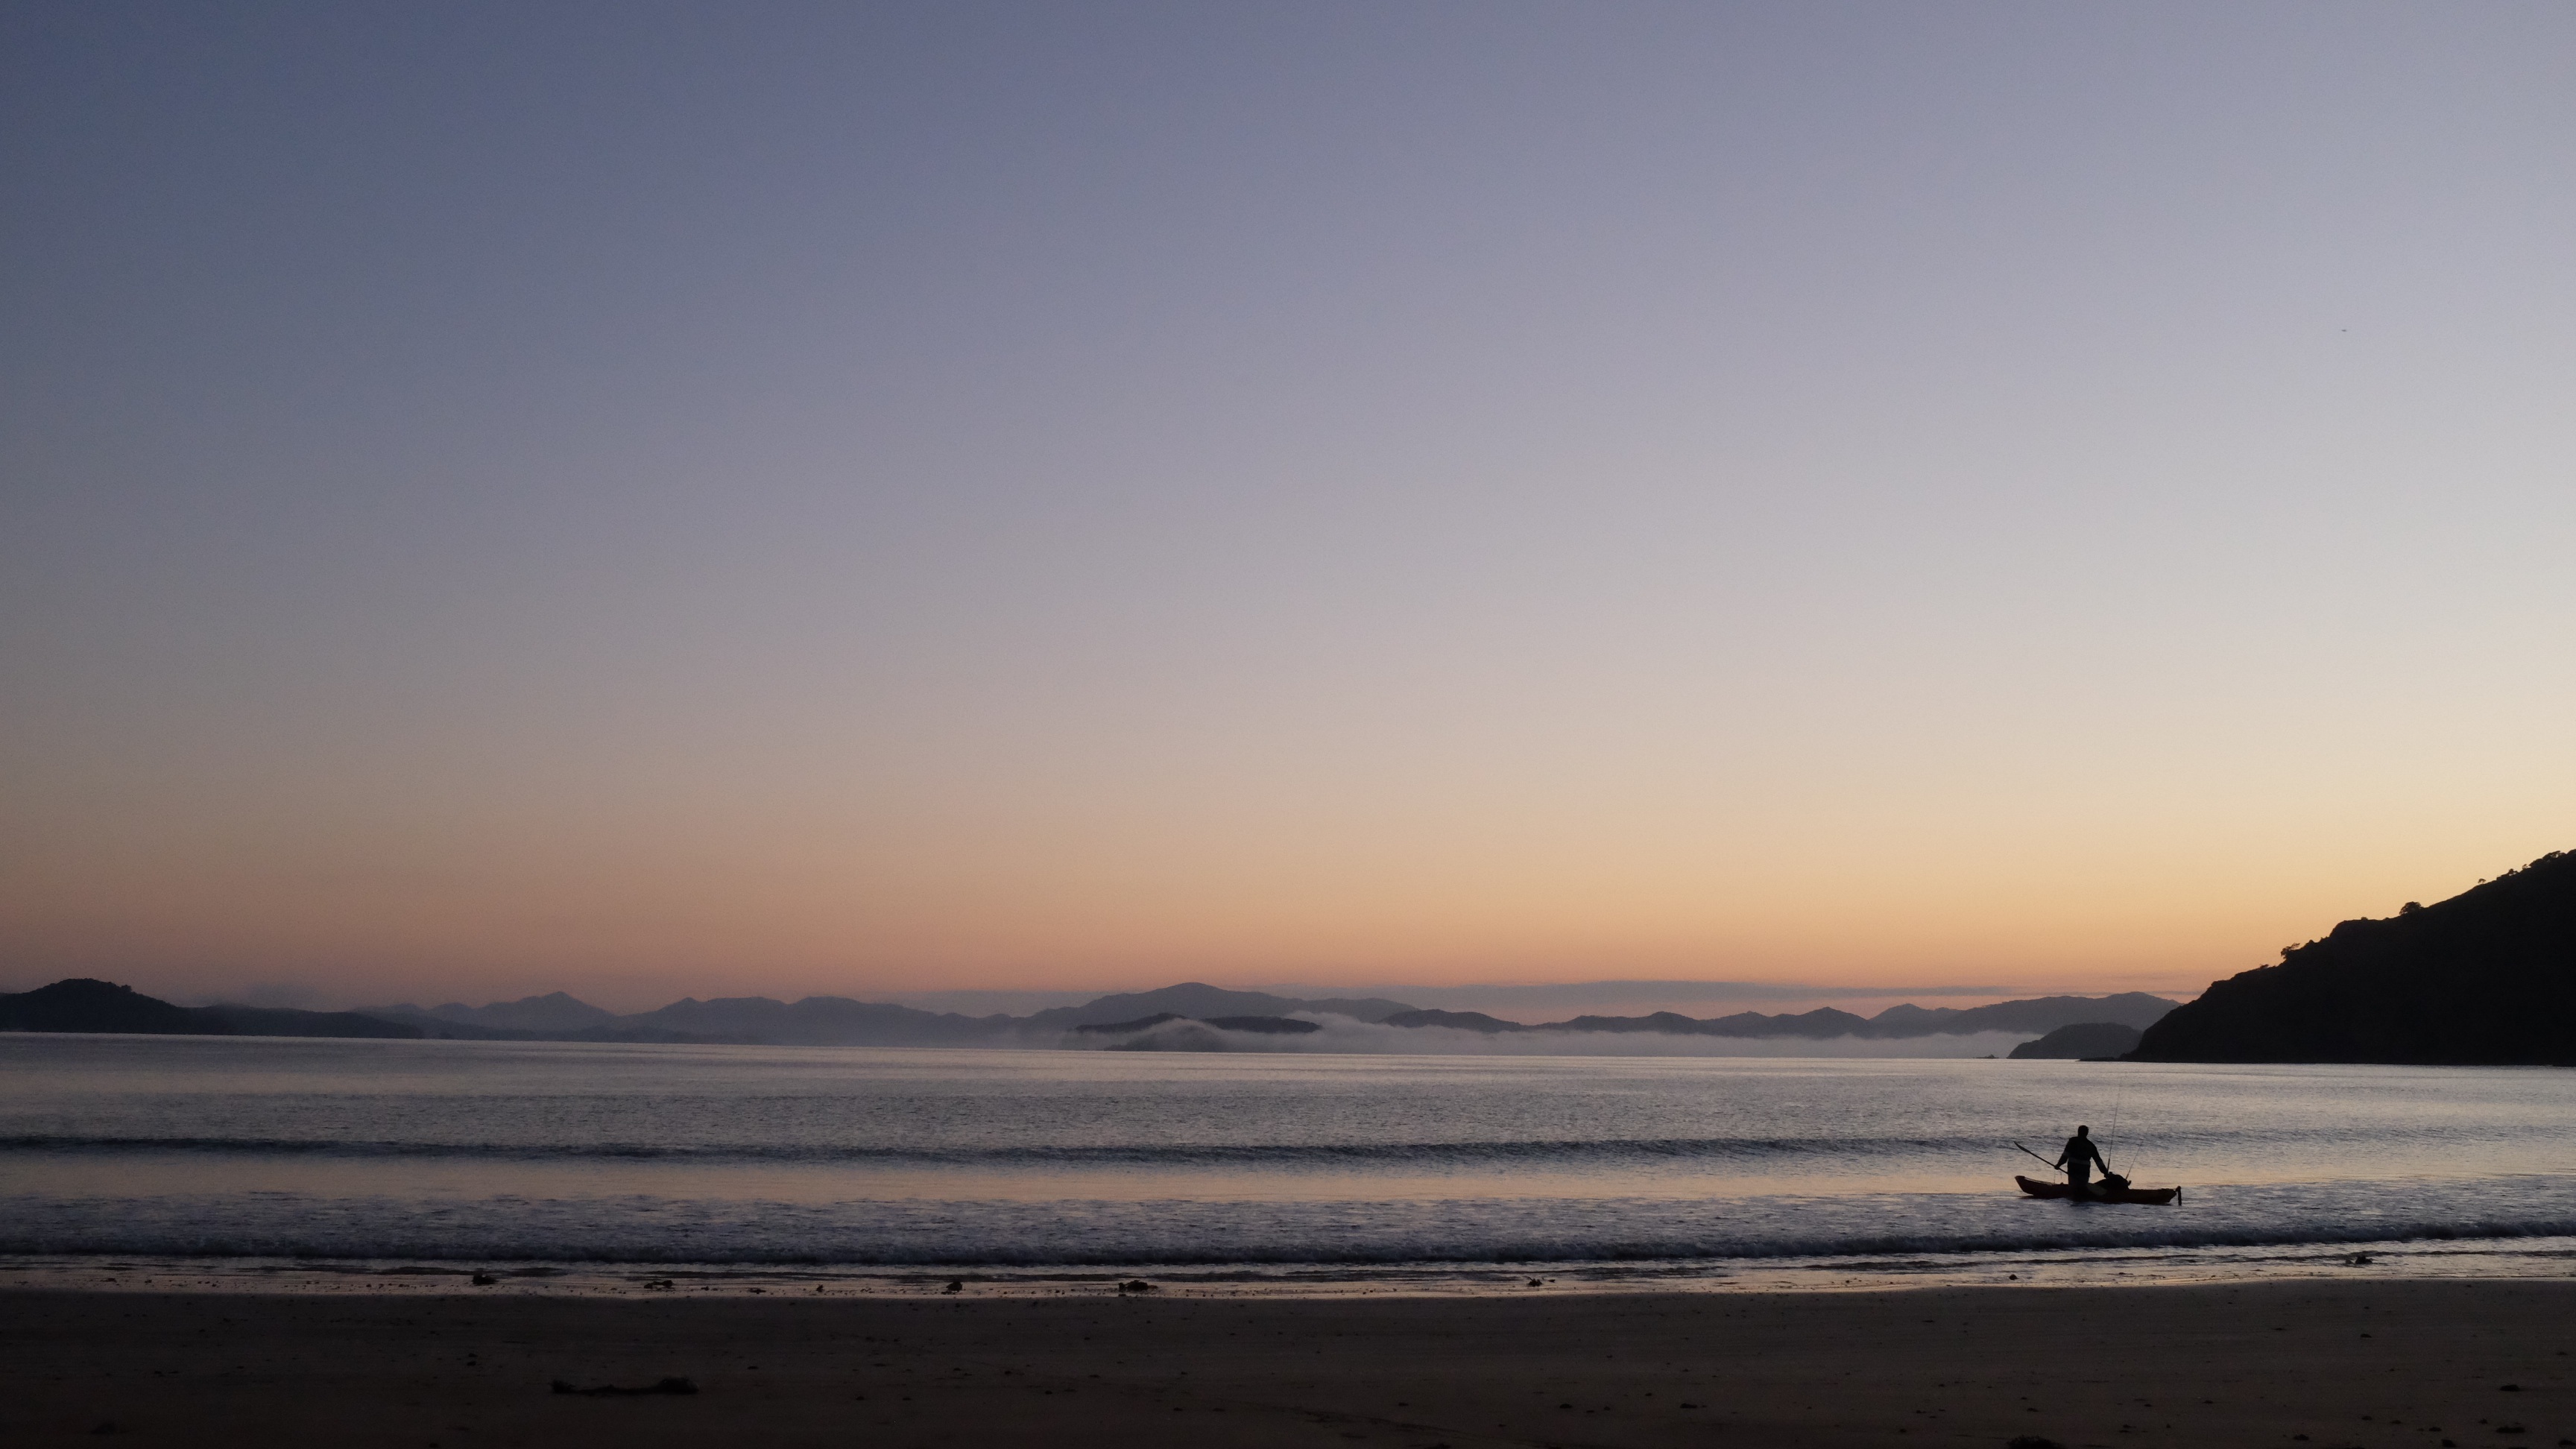
beach, sea, coast, water, sand, ocean, horizon, person, cloud, sun, sunrise, sunset, boat, sunlight, morning, shore, wave, adventure, dawn, summer, vacation, dusk, evening, fishing, peaceful, bay, body of water, life, nautical, sillhouette, natural environment, atmospheric phenomenon, wind wave